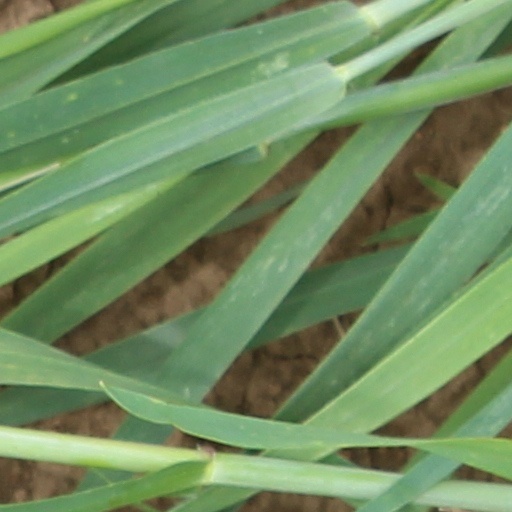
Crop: wheat